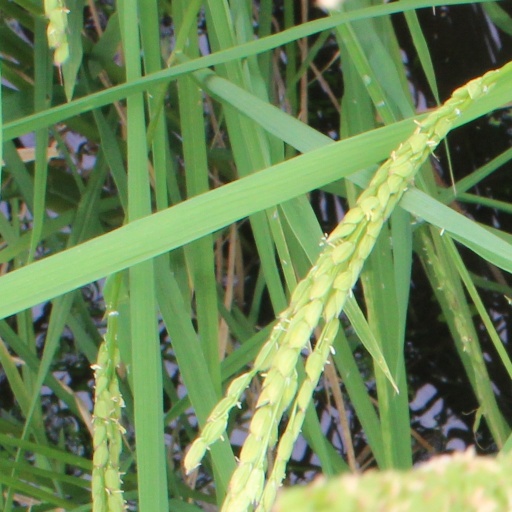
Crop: rice